Priest Barracks of Dachau Concentration Camp

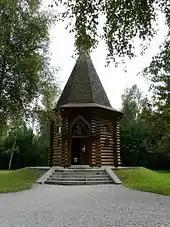
Russian-Orthodox Resurrection of our Lord Chapel.

The Russian-Orthodox Resurrection of our Lord Chapel opened in 1995 and was built by a group of the Russian armed forces. Icons depict the resurrected Christ leading camp prisoners out of their barracks through a gate held open by angels; Jesus’ final prayer in the Garden of Gethsemane; and Pilate presenting Christ to the people with the words "Ecce homo."